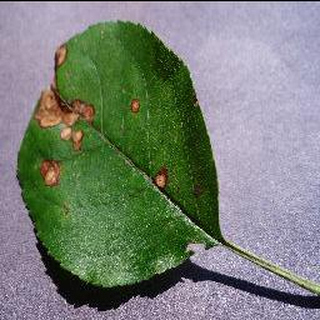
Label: apple_black_rot